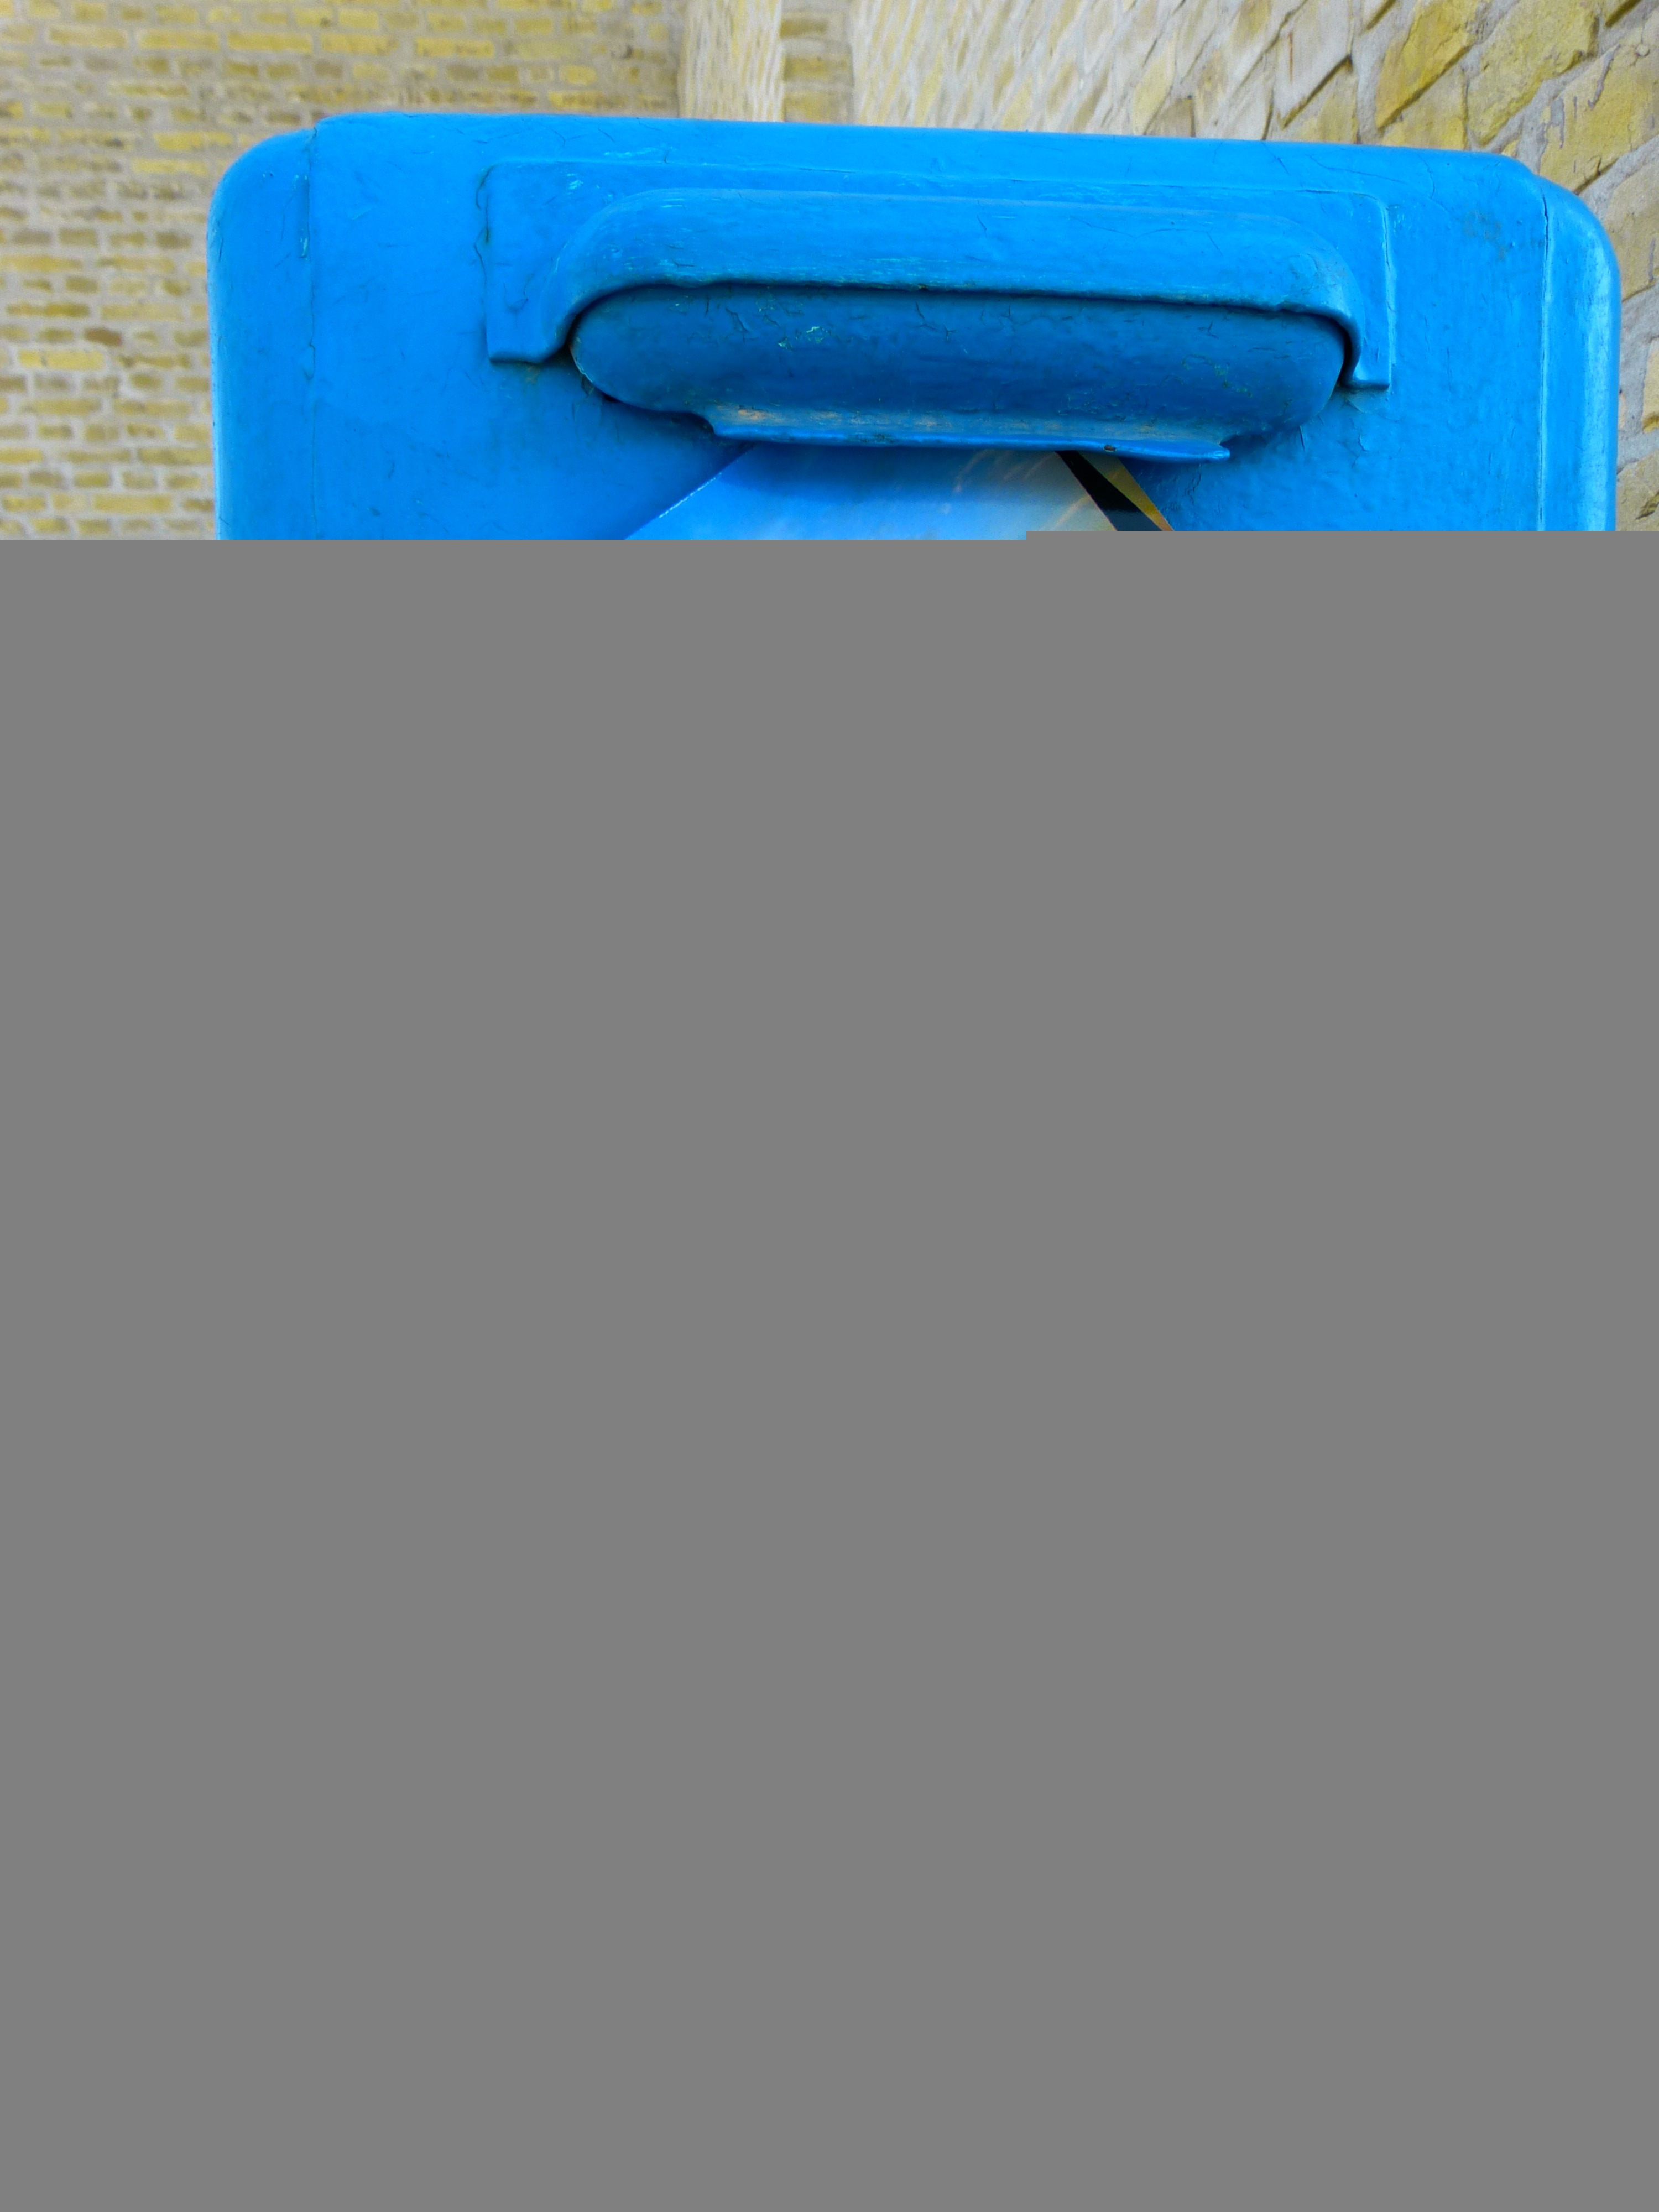
post, line, color, blue, frog, mailbox, interior design, product, aqua, rectangle, postcard, russian, shape, letter boxes, throw a, electric blue, kermti